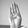
ASL letter: B